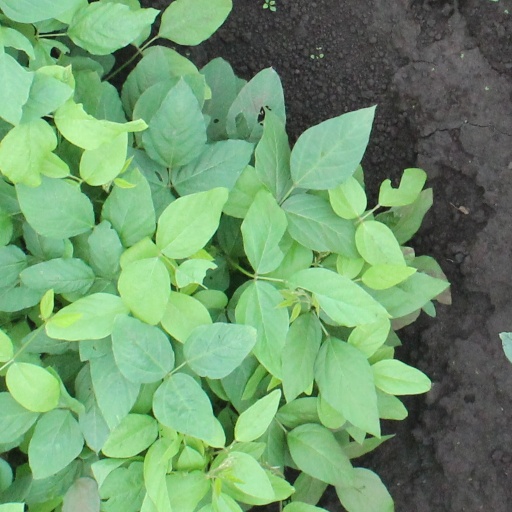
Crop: soybean